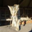
Label: cat